Pete Wilcox

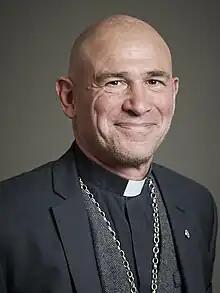
Official portrait, 2023

Peter Jonathan Wilcox (born 10 October 1961) is a British Anglican bishop. Since June 2017, he has been the bishop of Sheffield in the Church of England. He was previously the dean of Liverpool from 2012 to 2017.